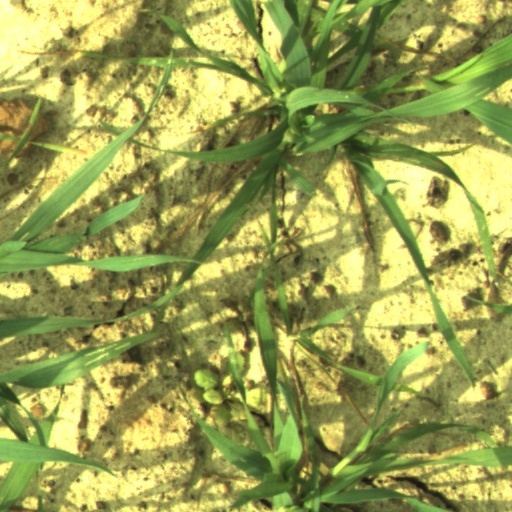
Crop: wheat